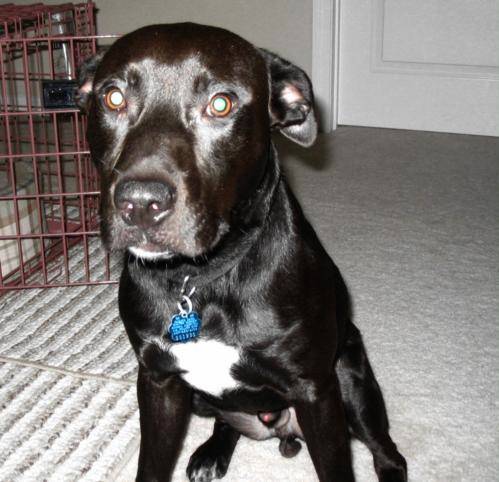
Label: dog